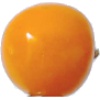
Label: Physalis 1